History of Rijeka

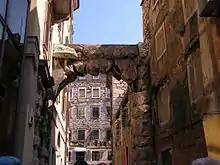
The Roman arch (Rimski luk), the oldest architectural monument in Rijeka and an entrance to the old town

After the Romans defeated the native Illyrians and conquered this part of the Adriatic coast 180 b.c.